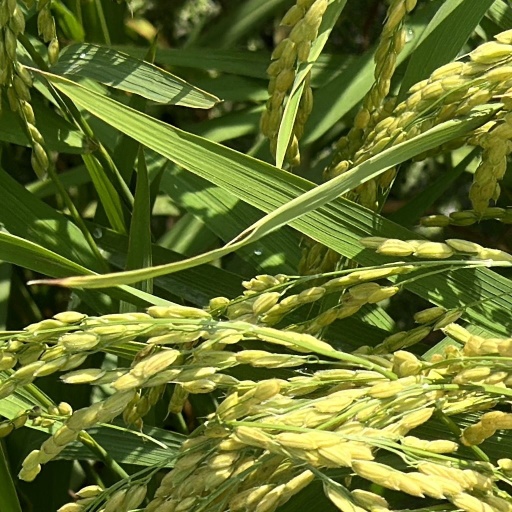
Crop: rice